P&T Group

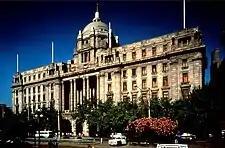
HSBC Shanghai

In 1920s, the Shanghai office was opened. Saturation piling was introduced to allow buildings to rise above three storeys. The Hong Kong Shanghai Bank was completed on the famous Shanghai Bund. The Shanghai Customs Building was completed, establishing a distinctive “Shanghai Style”.